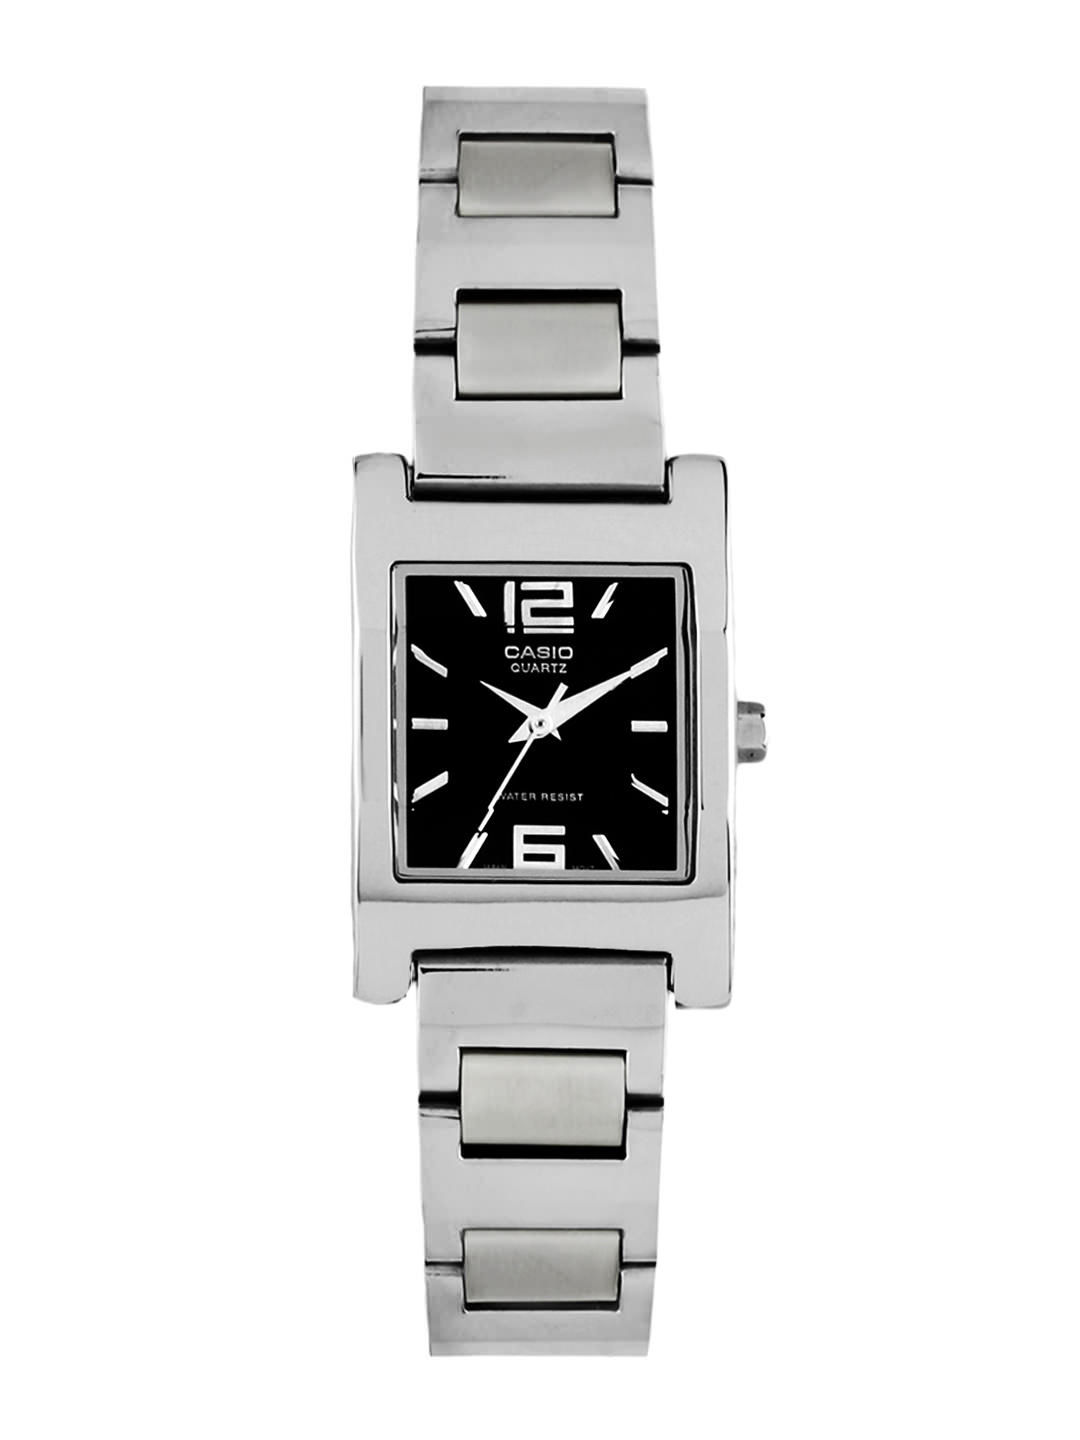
CASIO ENTICER Women Black Dial Watch A253 LTP-1283D-1ADF
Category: Accessories / Watches / Watches
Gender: Women
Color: Black
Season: Winter 2016
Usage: Smart Casual